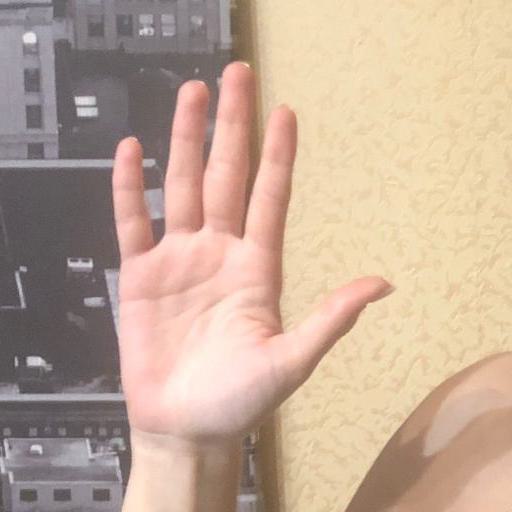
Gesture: palm